Samangan Province

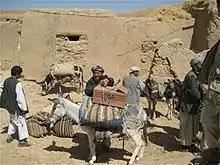
Villagers in Samangan province receiving food parcels

Owing to its relative isolation, Samangan province is underdeveloped with no energy infrastructure and has a high rate of illiteracy, although some students have access to education in neighbouring Mazari Sharif. Educational facilities in the province is at a low level with literacy rate recorded at only 19% for the province as a whole, with 28% literacy rate among men and a low of 10% among women. The Kuchi people are the least literate, recording a literacy rate of only 3%, that too among men only. The province has 159 primary and secondary schools with attendance of 59,915 students; 83% of schools are boys' schools with 68% students. While the village schools are within easy reach, the high schools are generally about 10 km away from the villages.